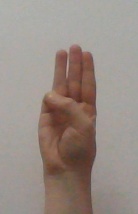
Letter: thaa